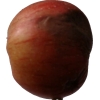
Label: Apple 17